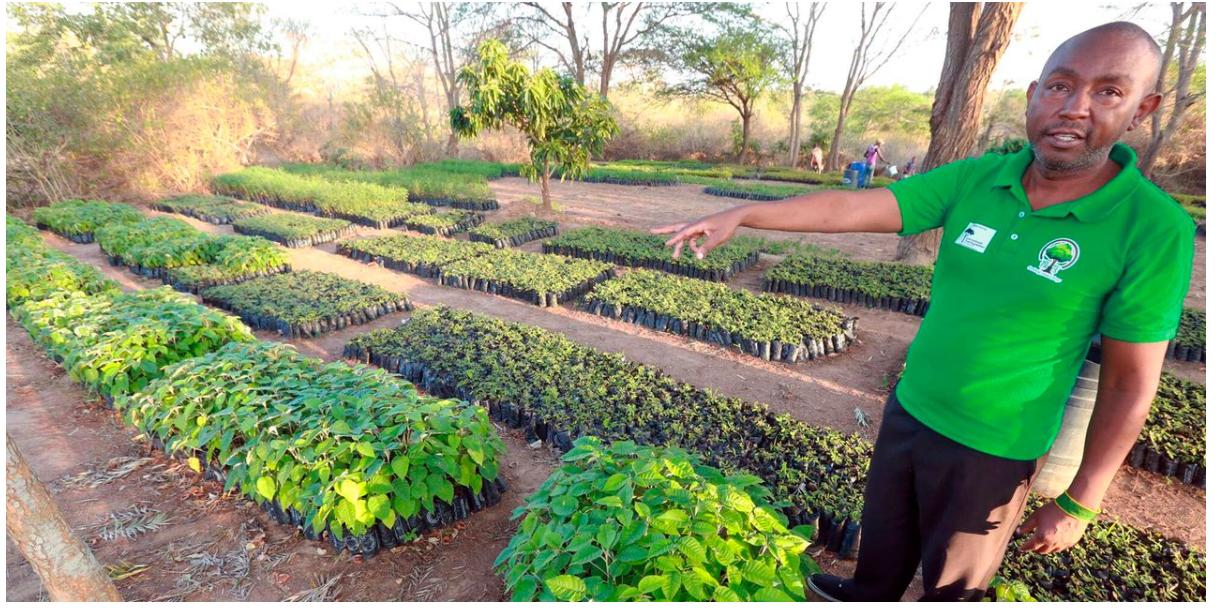
Mwanaume anapanda miche ya misitu kw umakini katika eneo lililoandaliwa, akijali ustawi wa miti kwa kuzingatia mbinu bora za kuhifadhi mazingira, na kuendeleza misitu yenye afya na mvuto wa asili.